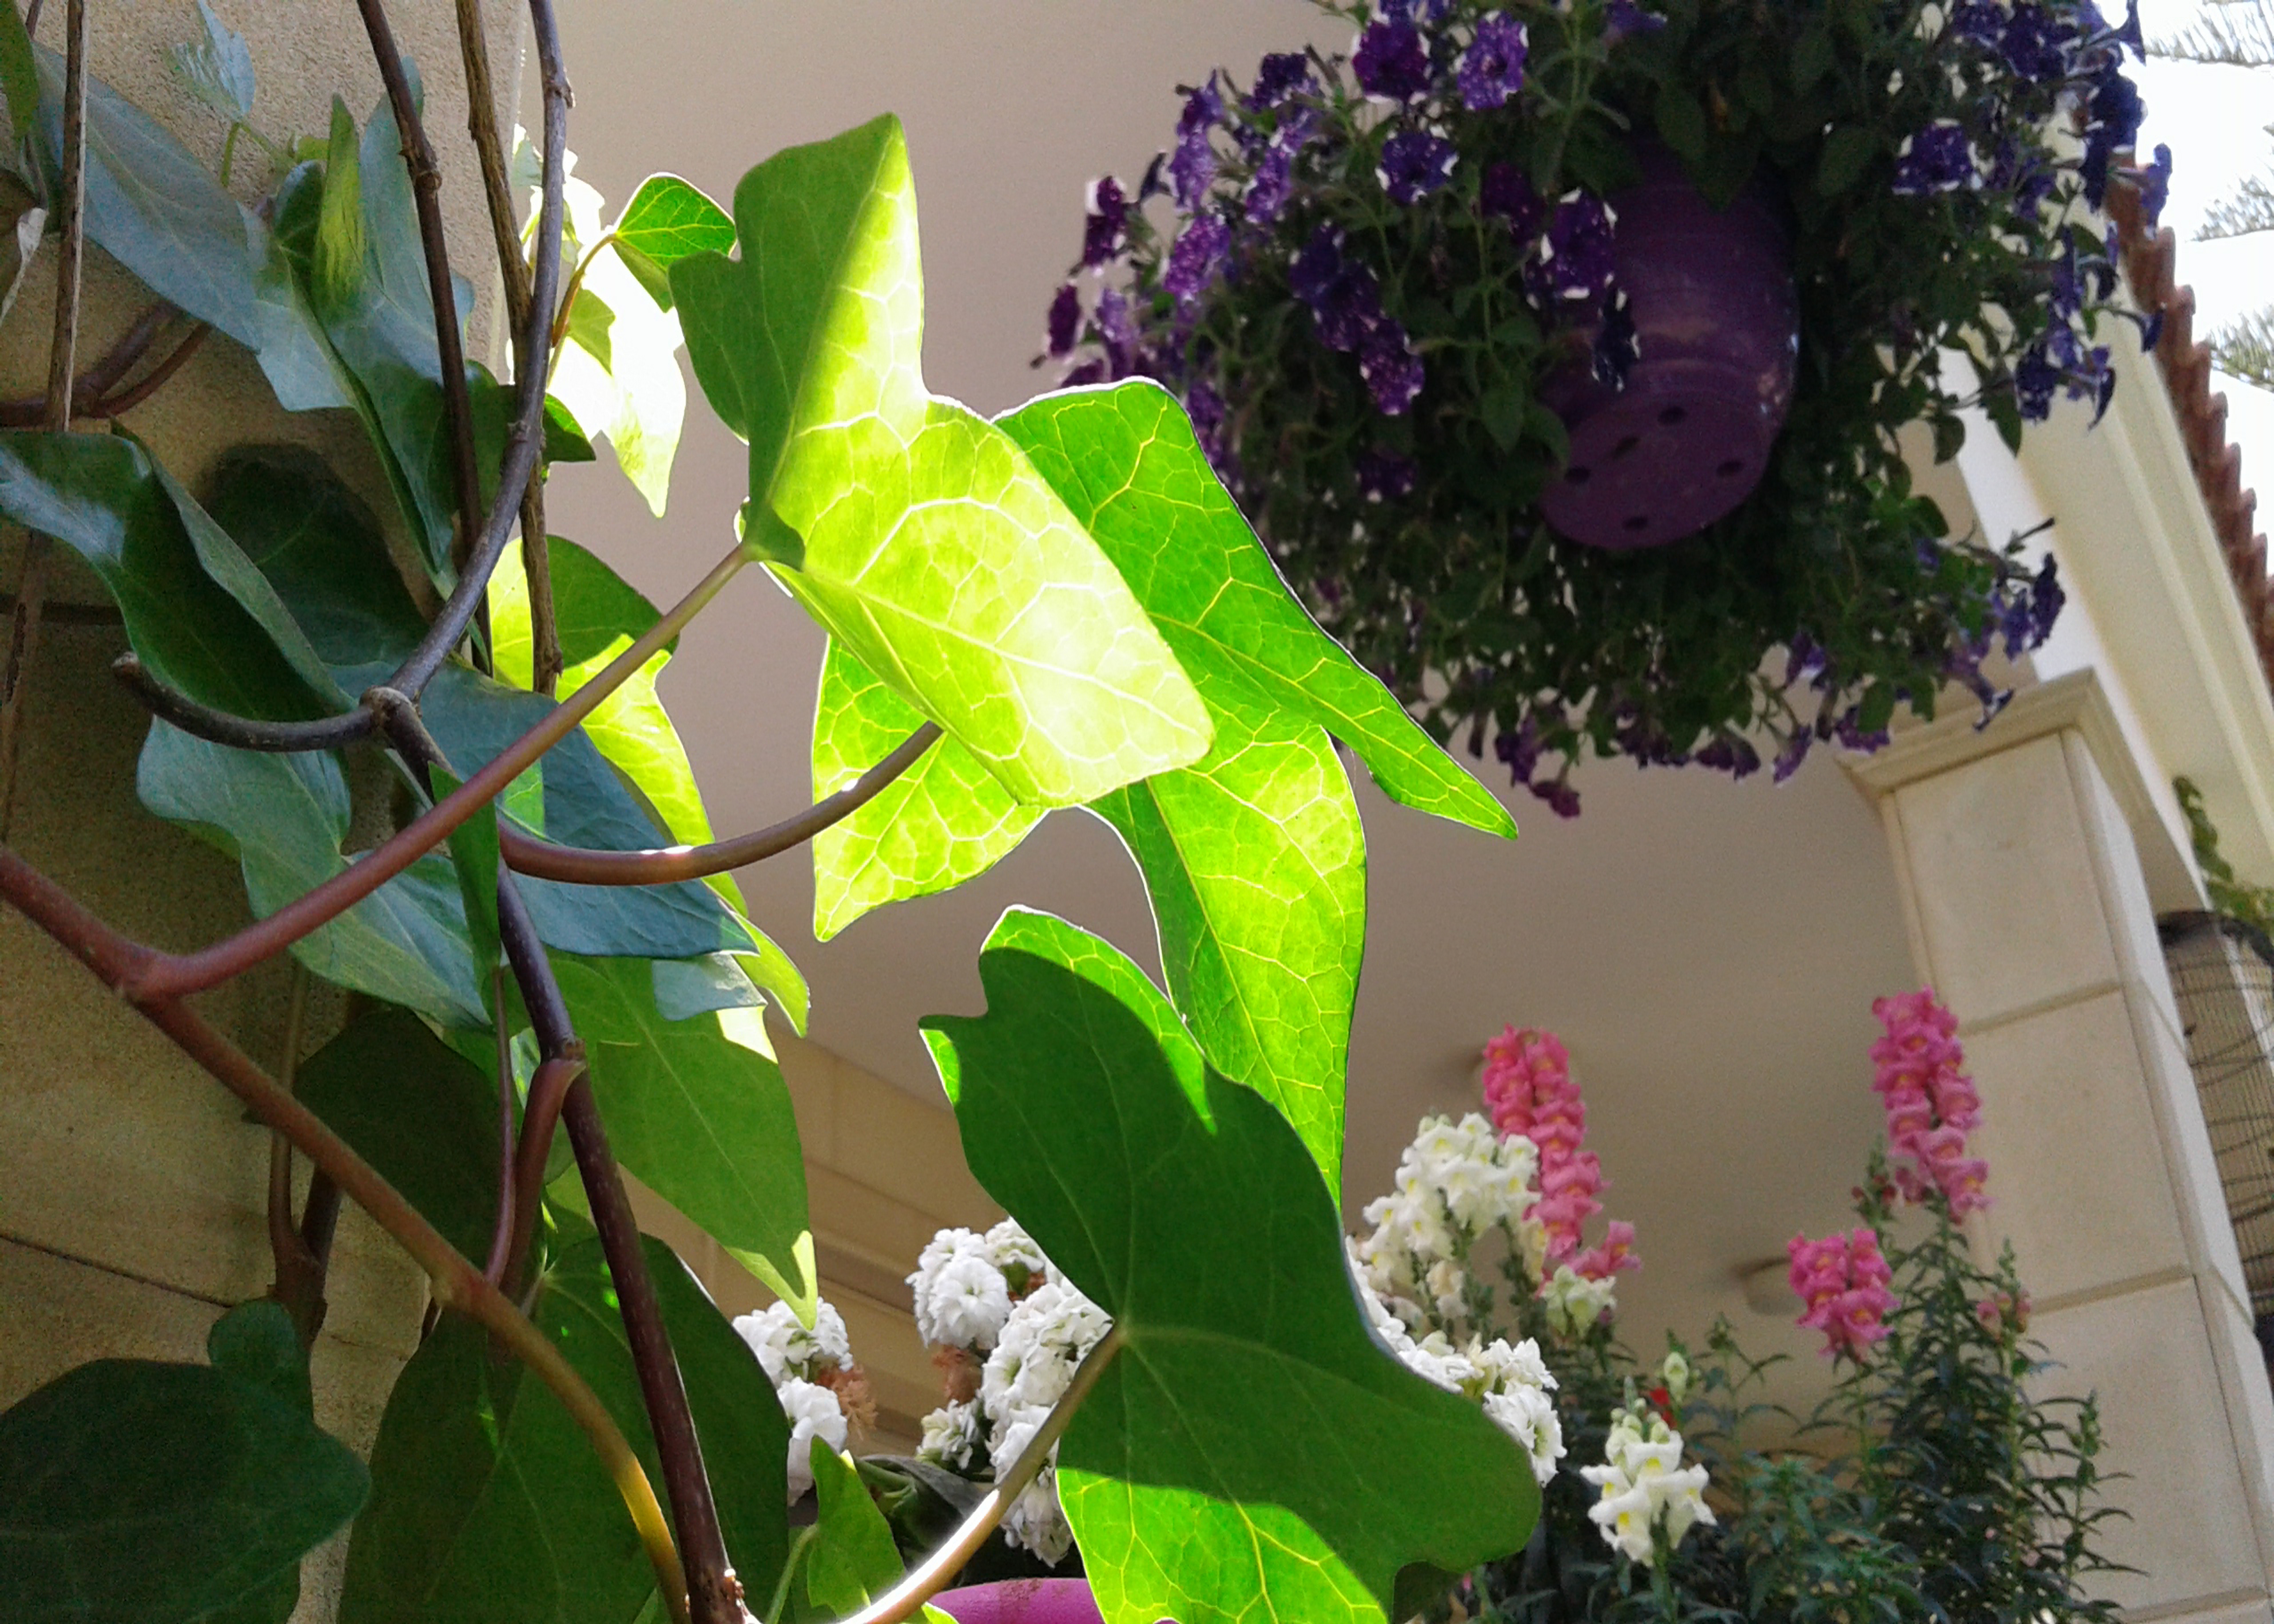
flowers, plants, vegetation, greens, garden, blossom, flower, plant, leaf, branch, petal, flowering plant, Tints and shades, terrestrial plant, annual plant, magenta, shrub, facade, herb, plant stem, twig, landscape, buddleia, cornales, herbaceous plant